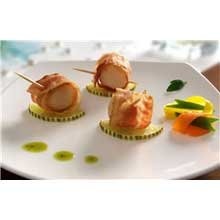
Item Name: Cuisine Innovations Bacon Wrapped Scallop, 1 Ounce -- 100 per case.
Bullet Point: Ships frozen, CANNOT be cancelled after being processed.
Product Description: Cuisine Innovations Bacon Wrapped Scallop, 1 Ounce -- 100 per case. A tender sea scallop wrapped in a lean pre-cooked slice of bacon, bound neatly together on a wooden pick. Kosher, 10308 0.5 ounce
Value: nan
Unit: None

Price: 229.21